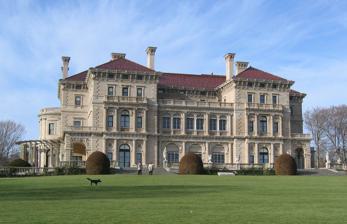
Building: The Breakers
Country: United States of America
Year built: 1895
Vanderbilt mansion in Newport, Rhode Island, US For other uses, see Breakers and Breaker . United States historic place The Breakers U.S. National Register of Historic Places U.S. National Historic Landmark U.S. National Historic Landmark District Contributing Property Interactive map showing The Breakers' location Location 44 Ochre Point Avenue, Newport, Rhode Island Coordinates 41°28′11″N 71°17′55″W / 41.46972°N 71.29861°W / 41.46972; -71.29861 Built 1895 Architect Richard Morris Hunt Architectural style Neo Italian Renaissance Part of Bellevue Avenue Historic District ( ID72000023 ) NRHP reference No. 71000019 Significant dates Added to NRHP September 10, 1971 Designated NHL October 12, 1994 Designated NHLDCP December 8, 1972 The Breakers is a Gilded Age mansion located at 44 Ochre Point Avenue, Newport, Rhode Island , US. It was built between 1893 and 1895 as a summer residence for Cornelius Vanderbilt II , a member of the wealthy Vanderbilt family . The 70-room mansion, with a gross area of 138,300 square feet (12,850 m 2 ) and 62,482 square feet (5,804.8 m 2 ) of living area on five floors, was designed by Richard Morris Hunt in the Renaissance Revival style ; the interior decor was by Jules Allard and Sons and Ogden Codman Jr. The Ochre Point Avenue entrance is marked by baroque forged wrought iron gates, and the 30-foot-high (9.1 m) walkway gates are part of a 12-foot-high (3.7 m) limestone-and-iron fence that borders the property on all but the ocean side. The footprint of the house covers approximately one acre (0.4 hectares) or 43,000 square feet of the 14-acre (5.7-hectare) estate on the cliffs overlooking Easton Bay of the Atlantic Ocean. The house was added to the National Register of Historic Places in 1971, and was designated a National Historic Landmark in 1994. It is also a contributing property to the Bellevue Avenue Historic District . The property is owned and operated by the Newport Preservation Society as a museum and is open for visits all year. History The gate at The Breakers Cornelius Vanderbilt II purchased the grounds in 1885 for $450,000 (equivalent to $15.3 million in 2023). The previous mansion on the property was owned by Pierre Lorillard IV ; it burned on November 25, 1892, and Vanderbilt commissioned famed architect Richard Morris Hunt to rebuild it in splendor. Vanderbilt insisted that the building be made as fireproof as possible, resulting in a structure composed of masonry and steel trusses, with no wooden parts. He even required that the boiler be located away from the house in an underground space below the front lawn. The designers created an interior using marble imported from Italy and Africa , and rare woods and mosaics from countries around the world. It also included architectural elements purchased from chateaux in France , such as the library mantel. Expansion was finally finished in 1892. [ clarification needed ] The Breakers is the architectural and social archetype of the " Gilded Age ", a period when members of the Vanderbilt family were among the major industrialists of America. It was the largest, most opulent house in the Newport area upon its completion in 1895. Vanderbilt died from a cerebral hemorrhage caused by a stroke in 1899 at age 55, leaving The Breakers to his wife Alice Gwynne Vanderbilt . She outlived him by 35 years and died at the age of 89 in 1934. She left The Breakers to her youngest daughter Countess Gladys Széchenyi (1886–1965), essentially because Gladys lacked American property; in addition, none of her other children were interested in the property, while Gladys had always loved the estate. In 1948, Gladys leased the high-maintenance property to The Preservation Society of Newport County for $1 per year. The Preservation Society bought The Breakers and approximately 90% of its furnishings in 1972 for $365,000 (equivalent to $2.66 million in 2023) from Countess Sylvia Szapary, Gladys's daughter, although the agreement granted her life tenancy. Upon her death in 1998, The Preservation Society agreed to allow the family to continue to live on the third floor, which is not open to the public. This occupancy ended in 2018. As of 2017 [update] , it was the most-visited attraction in Rhode Island , with approximately 450,000 visitors annually. The building's exterior, framed by topiaries Gardens The pea-gravel driveway is lined with maturing pin oaks and red maples. The trees of The Breakers' grounds act as screens that increase the sense of distance between The Breakers and its Newport neighbors. Among the more unusual imported trees are two examples of the Blue Atlas Cedar , a native of North Africa. Clipped hedges of Japanese yew and Pfitzer juniper line the tree-shaded footpaths that meander about the grounds. Informal plantings of arbor vitae , taxus , Chinese juniper , and dwarf hemlock provide attractive foregrounds for the walls that enclose the formally landscaped terrace. The grounds also contain several varieties of other rare trees, copper and weeping beeches . Today’s pattern for the south parterre garden was determined from old photographs and laid out in pink and white alyssum and blue ageratum . The wide borders paralleling the wrought iron fence are planted with rhododendrons , mountain laurel , dogwoods , and many other flowering shrubs that effectively screen the grounds from street traffic and give visitors a feeling of seclusion. Layout Basement Laundry Staff's restrooms First floor Entrance foyer Gentlemen's reception room Ladies' reception room The great hall Great hall (50 ft × 50 ft × 50 ft [15 m × 15 m × 15 m]) – Over each of the six doors that lead from the Great Hall are limestone figure groups celebrating humanity's progress in art, science, and industry: Galileo , representing science; Dante , representing literature; Apollo , representing the arts; Mercury , representing speed and commerce; Richard Morris Hunt , representing architecture; and Karl Bitter , representing sculpture. Main staircase Arcade Library – The library has coffered ceilings painted with a dolphin, symbolic of the sea and hospitality, supported by Circassian walnut paneling impressed with gold leaf in the form of a leather-bound book. Between the ceiling and the gold paneling lies green Spanish leather embossed with gold, which continues into the library from the alcove used for cards. Inside the central library are two busts: a bronze of William Henry Vanderbilt II, the oldest child of Cornelius II and Alice, who died of typhoid at the age of 21 while attending Yale University ; and a marble of Cornelius Vanderbilt II. The fireplace, taken from a 16th-century French chateau ( Arnay-le-Duc , Burgundy), bears the inscription "I laugh at great wealth, and never miss it; nothing but wisdom matters in the end." Mrs. Cornelius Vanderbilt II ( Alice Claypoole Vanderbilt ) and her daughters, Gladys Vanderbilt Széchenyi and Gertrude Vanderbilt Whitney , having tea in the library at The Breakers, Newport, Rhode Island, William Bruce Ellis Ranken , 1932 The library at The Breakers Music room – The room's open interior was used for recitals and dances. Its woodwork and furnishings were designed by Richard Van der Boyen and completed by Jules Allard and Sons . The room has a gilt coffered ceiling lined with silver and gold, as well as an elliptical ceiling molding which bears the inscription in French of song, music, harmony and melody. Around the edge are the names of well-known composers. The fireplace is of Campan marble and the tables were designed to match. Mr. Vanderbilt was known to play the violin and Mrs. Vanderbilt the piano, which is a Second Empire French mahogany ormolu mounted piano. The music room Morning room – Designed by the French company head Jules Allard, this communal sitting room faces east to admit the morning sun, and was used throughout the day. Placed around the room are platinum-leafed panels illustrated with 8 of the 9 muses. All interior woodwork and furnishings were designed and constructed in France, then shipped to America before assembly. Lower loggia Billiards room – Designed in the style of ancient Rome, this room shows m Richard Morris Hunt ’s competence in stone works. The great slabs of Cippolino marble from Italy form the walls, while rose alabaster arches provide contrast. Throughout the room there is an assortment of semi-precious stones, forming mosaics of acorns (the Vanderbilt family emblem, intended to show strength and longevity) and billiards balls on the top walls. The Renaissance style mahogany furniture provides further contrast with that of the colored marble. Dining room – The 2,400 sq ft (220 m 2 ) dining room is the house's grandest room and has 12 freestanding rose alabaster Corinthian columns supporting a colossal carved and gilt cornice . Rich in allegory, this room serves as an exemplar of what 19th-century technology could do with Roman ideas and 18th-century inspiration. On the ceiling, the goddess Aurora is depicted bringing in the dawn on a four-horse chariot as Greek figures pose majestically. A 16th-century style table of carved oak seats up to 34. Two Baccarat crystal chandeliers light the room with either gas or electricity, and 18, 22 or 24 carat gold gilt is adhered to the wall with rabbit-skin glue . Breakfast room – The breakfast room, with its modified Louis XV style paneling and furnishings, was used for family morning meals. The furnishings, colors and gilt, although still extravagant in their use, contrast with the dining room's more lavish decoration. Pantry – A central dumbwaiter brought additional china and glassware down from the mezzanine level. The pantry was also used for the storage of the family's table silver; this was brought with the family when they traveled, and stored in a steel vault. An intercom system allows the butler to direct the necessary servants to their needed locations, and each number on the caller corresponds to a number on a room. The kitchen Kitchen – The kitchen, unlike others in the time period, was situated on the first floor away from the main house to prevent the possibility of fires and cooking smells reaching the main parts of the house. The well-ventilated room supports a 21 ft (6.4 m) cast iron stove, which heats up as a single element through a coal burning stove. The work table is made of zinc , a metal which served as the forerunner to stainless steel; in front of it is a marble mortar used to crush various ingredients. Ice cut in winter from the local ponds kept the side rooms cool where food was stored, and facilitated a colder room for the assembling of confections . The kitchen and baking pantry each have one dumbwaiter that travels to the basement level where groceries were delivered and refuse removed. Second floor Mr. Vanderbilt's bedroom Mr. Vanderbilt's bedroom – As with the rest of the second floor, Ogden Codman designed this room, choosing Louis XIV Style . The bed is made of carved walnut and the mantel is of rouge royal marble, which hosts a large mirror above to bring more light into the room. There is much memorabilia of family and friends, though Cornelius Vanderbilt II lived only a year at the Breakers in good health, before dying the following year, 1899, of a stroke. Mrs. Vanderbilt's bedroom – A perfect oval, Alice Vanderbilt's room has multiple doors connecting it to other bedrooms. Four closets allowed for her possible seven clothing changes per day, and a pager to administer and delegate family needs to the servants. This room also served as her study and had many bookshelves. Additionally, there are discreetly designed corridors that permitted female servants to maintain the laundry and costume needs of the family in a seemingly invisible fashion. Miss Gertrude Vanderbilt's bedroom – Gertrude , daughter of Cornelius II and Alice, was a less conforming character who wished to be loved for her personality rather than her wealth and family; later she found her match in Harry Payne Whitney and became an artist. Multiple pieces of her artwork are featured in the room, including "The Engineer", which was inspired by her brother during World War I , "Laborer", and another that commemorates the American Expeditionary Force of World War I. She moved into The Breakers when she was 19. Above her bed is a portrait of her at age 5 by Raimundo de Madrazo y Garreta , and beside it, to the left of the bed, a sketch of her as a young woman. Miss Gertrude Vanderbilt's bedroom Upper loggia – Opening east to the Atlantic, the upper loggia served as an informal living room. During the summer the glass doors overlooking the great hall could be opened to allow a breezeway. The walls are painted marble, and the ceiling is designed to depict three canopies covering the sky. The lawn, designed by James and Ernest Bowdwitch, hosted many parties and was well kept by a gardening staff of 20, who also introduced and maintained various non-indigenous trees. Guest bedroom – This room exemplifies the Louis XVI style through furniture, woodwork and light fixtures, with Neoclassical style abounding in the interior. The wall paneling has never been retouched, though the rest of the room has been restored by the preservation society. Countess Szechenyi's bedroom – Designed by Ogden Codman in 18th-century simple elegance style, this room features an ivory and cream-colored motif. There are also two other rooms located on the second floor, possibly a nursery and a nanny's bedroom. Third floor The third floor contains eight bedrooms and a sitting room decorated in Louis XVI style walnut paneling by Ogden Codman. The north wing of the third-floor quarters were reserved for domestic servants. Using ceilings nearly 18-foot-high (5.5 m), Richard Morris Hunt created two separate third floors to allow a mass aggregation of servant bed chambers. This was because of the configuration of the house, built in Italian Renaissance style, which included a pitched roof. Flat-roofed French classical houses built in the area at the time allowed a concealed wing for staff, whereas the Breakers' design did not permit this feature. A total of 30 bedrooms are located in the two third-floor staff quarters. Three additional bedrooms for the butler, chef, and visiting valet are located on the mezzanine "entresol" floor, located between the first and second floor just to the rear of the main kitchen. Attic floor The attic floor contained more staff quarters, general storage areas, and the innovative cisterns . One smaller cistern supplied hydraulic pressure for the 1895 Otis elevator, still functioning in the house even though the house was wired for electricity in 1933. Two larger cisterns supplied fresh and salt water to the many bathrooms in the house. Over the grand staircase is a stained glass skylight designed by artist John La Farge . Originally installed in the Vanderbilts' 1 West 57th Street ( New York City ) townhouse dining room, the skylight was removed in 1894 during an expansion of that house. Materials Foundation: brick, concrete, and limestone Trusses: steel Walls: Indiana limestone Roof: red terra cotta tile Wall panels: platinum leaf (eight reliefs of mythological figures only) Other: marble (plaques), wrought iron (gates and fences) The architect The Breakers was designed by Richard Morris Hunt , one of the country's most influential architects.  It is regarded as  a definitive expression of American Beaux-Arts architecture .  Hunt's final project, it is also one of his few surviving works, and is valued for its architectural excellence. The home made Hunt the "dean of American architecture", as he was called by his contemporaries, and helped define the Gilded Era in American history. Media The house makes an appearance at the end of the establishing shot of the 1990 American drama Reversal of Fortune , where it stands in as the Newport mansion of Sunny and Claus von Bulow , which was instead the nearby Clarendon Court . The Music room was used in the HBO series The Gilded age (2022–present) , the room was featured on the season 1 finale as the Russels' ballroom when they threw a coming out ball for their daughter Gladys. Gallery Library Library ceiling Grand Staircase Staircase Upper staircase Breakfast room Music room windows Music room Dining room ceiling Dining room Dining room Terrace View of the sea The Breakers side facade The Breakers other facade The Great Elephant Migration - A Coexistence Story Sculpted elephants on The Breakers' lawn Between July 2024 and July 2025, The Great Elephant Migration will display a herd of 100 elephants – sculpted from the vines of Lantana camara – across the United States.  Various sites around Newport, Rhode Island – including The Breakers, Salve Regina , and other spaces along the Cliff Walk – will host the collection before it is moved to New York , Miami , Montana , and Los Angeles .  Lantana camara is an invasive weed in India , and threatens elephants and other herd populations by restricting their access to more viable vegetation necessary for survival.  By harvesting and making use of these weeds for the elephant sculptures, more than 200 indigenous artists are able to both promote and live a path of coexistence and conservation, and the funds raised by the sale of these elephants goes to help further that initiative. See also Rhode Island portal List of Gilded Age mansions List of largest houses in the United States List of National Historic Landmarks in Rhode Island National Register of Historic Places listings in Newport County, Rhode Island Notes Vanderbilt, Arthur T. (1989). Fortune's Children: The Fall of the House of Vanderbilt . Perennial. References